Meadows Frisky

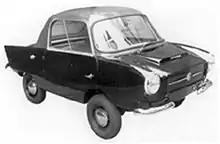
The 1958 Frisky Coupe

The Marston Group were a diverse range of interests including car dealerships, caravan manufacture, vehicle body manufacture and Regency Covers Ltd., who were at the time the largest manufacturers of car seat covers in the country.